Chicago Rockford International Airport

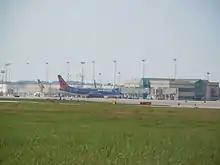
View of the airport's main terminal from the runway

For the 12-month period ending on December 31, 2021, the airport averaged 129 operations per day, or about 47,000 per year. This is 51% commercial, 44% general aviation, 3% air taxi, and 2% military. There are 114 aircraft based on the field: 78 single-engine and 18 multi-engine airplanes, 15 jets, and three helicopters.